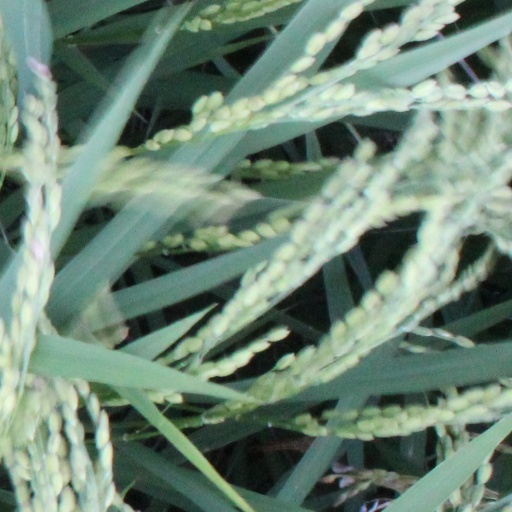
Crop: rice